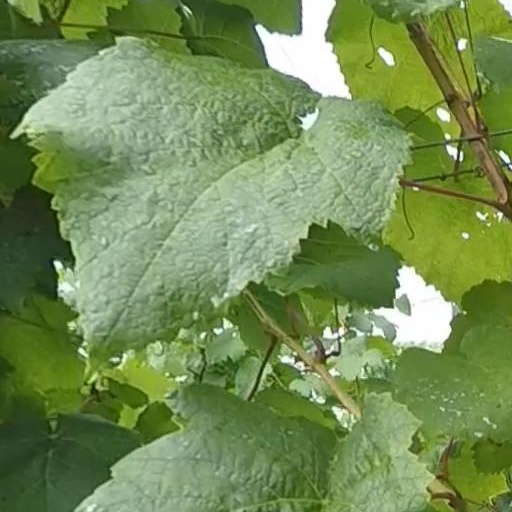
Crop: grape